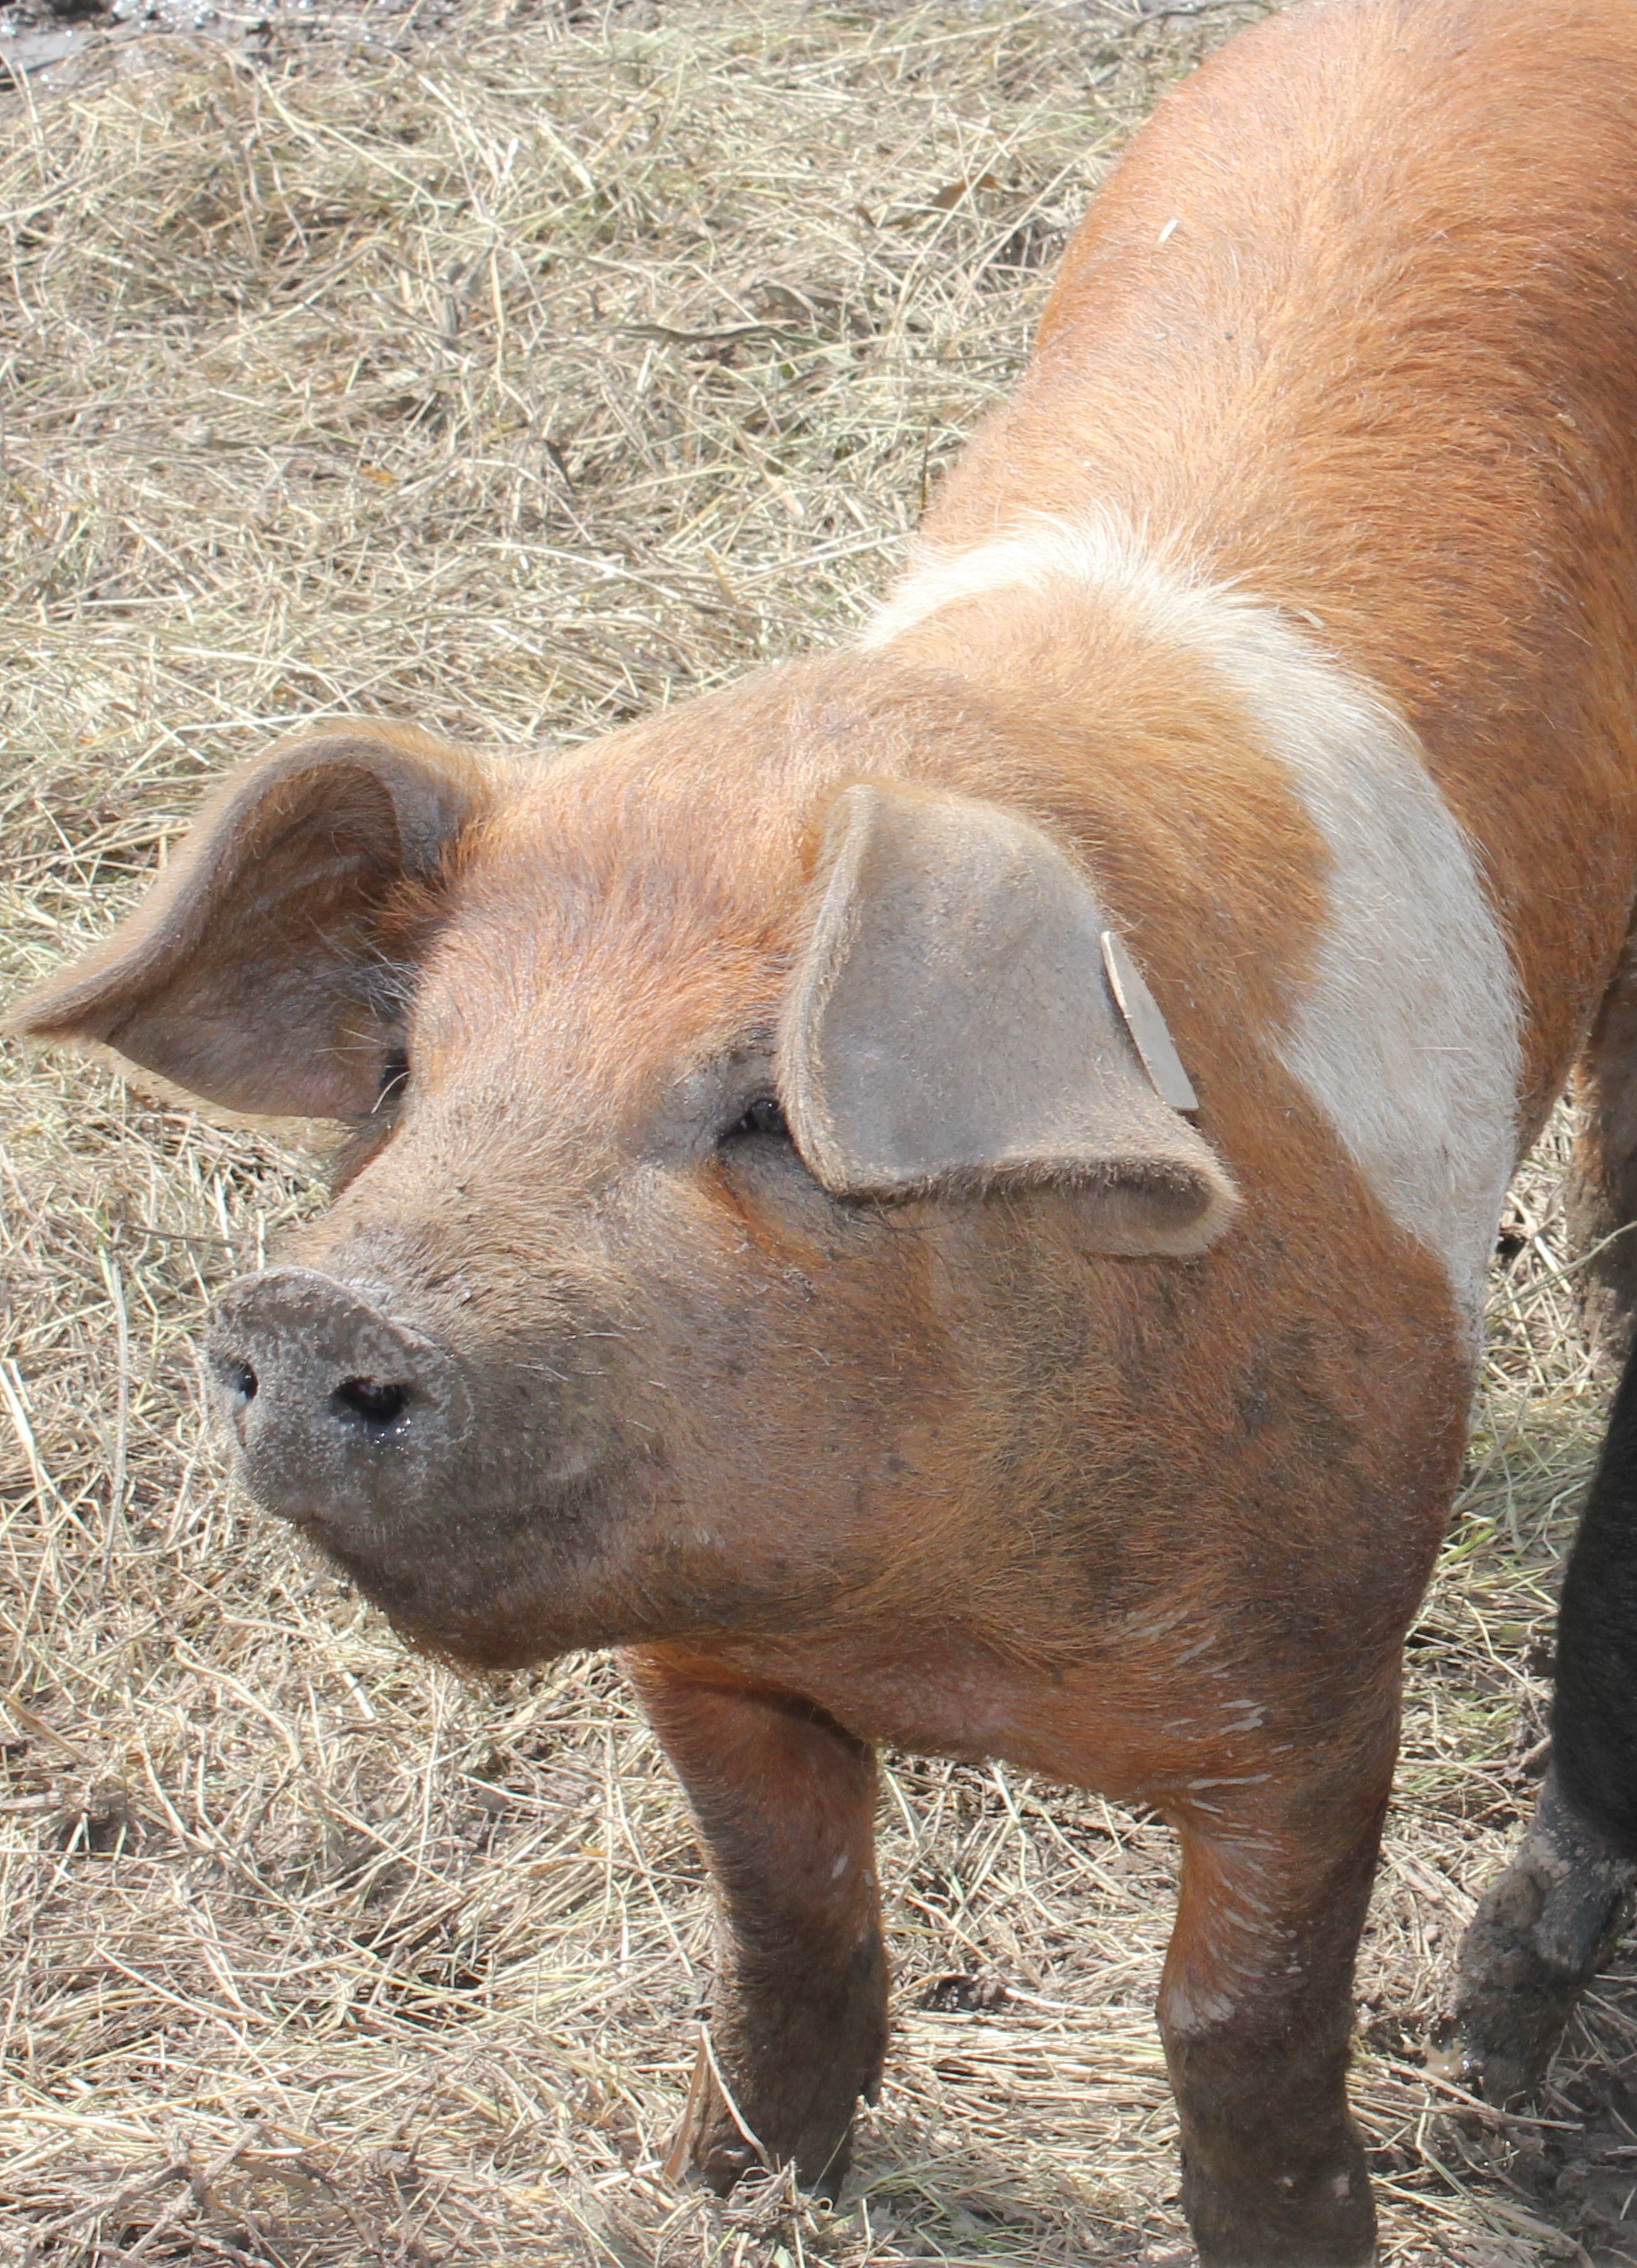
nature, farm, animal, cute, pet, livestock, mammal, agriculture, fauna, piglet, sow, happy, vertebrate, pig, domestic pig, happy pig, cattle like mammal, pig like mammal